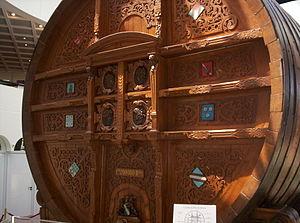
Visite des Caves Mercier à Épernay (Marne, France)